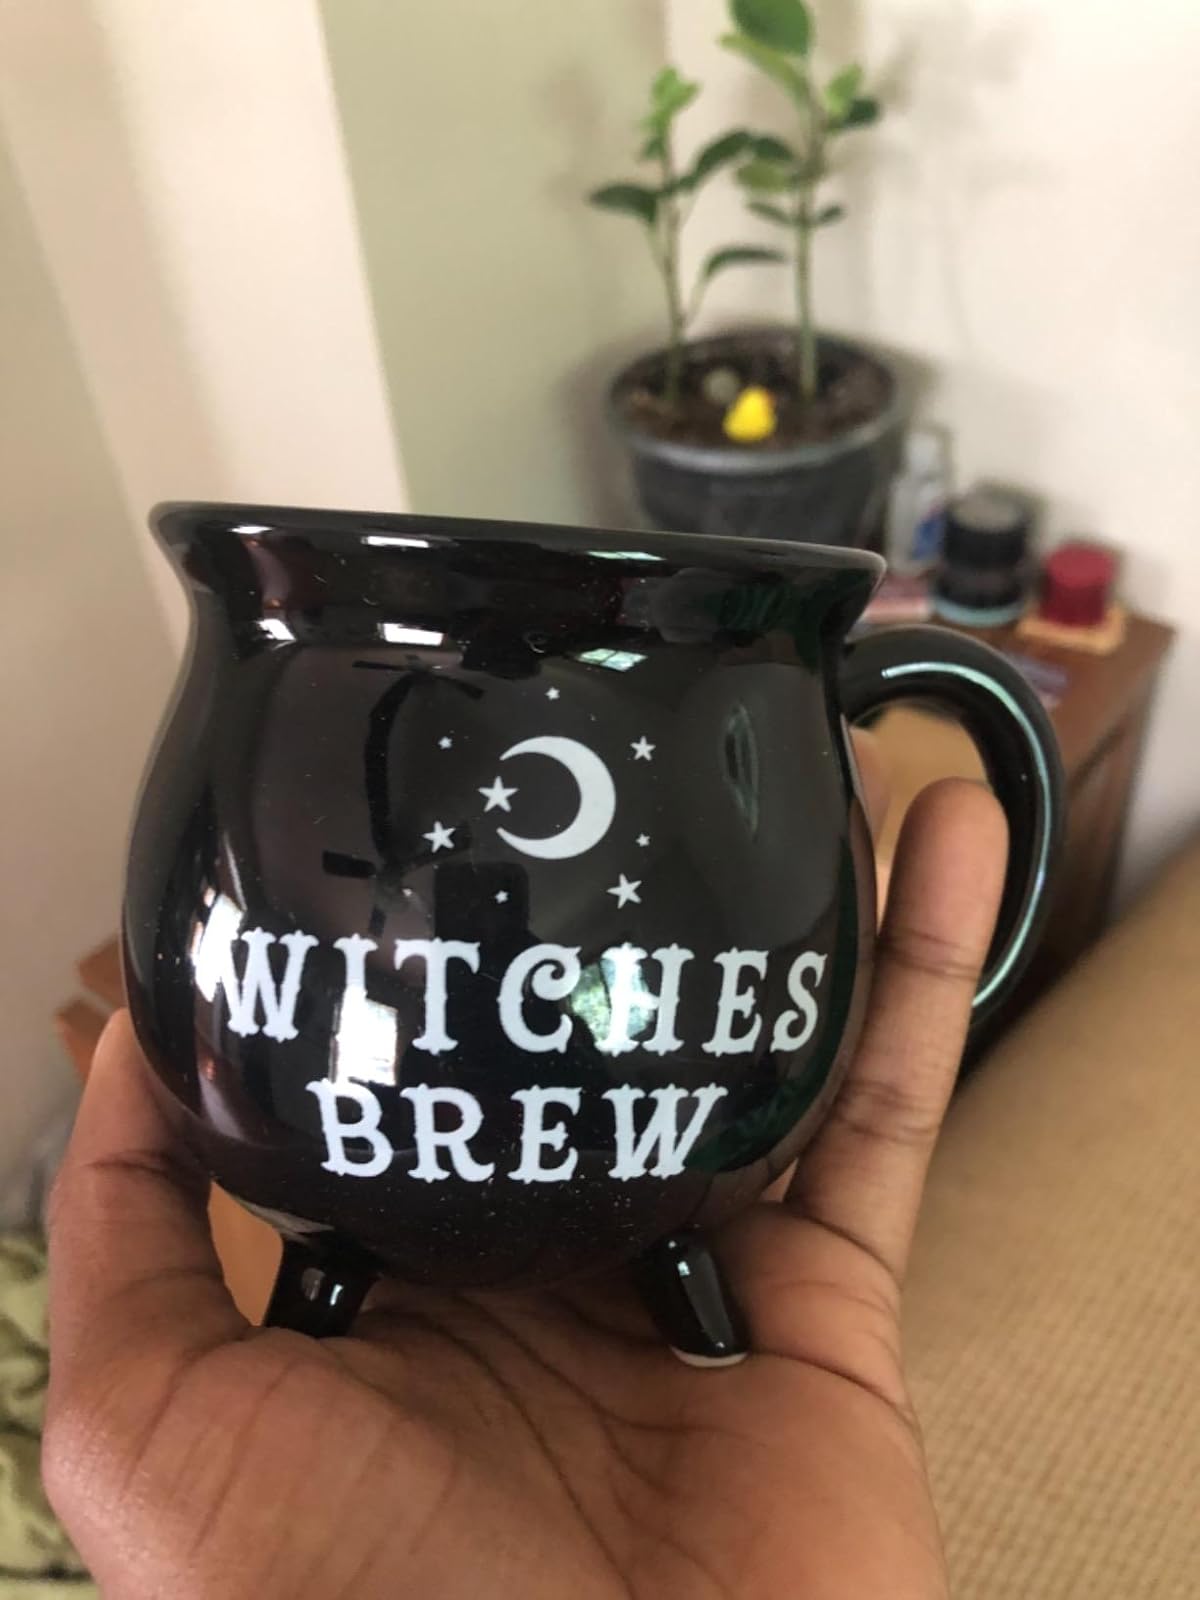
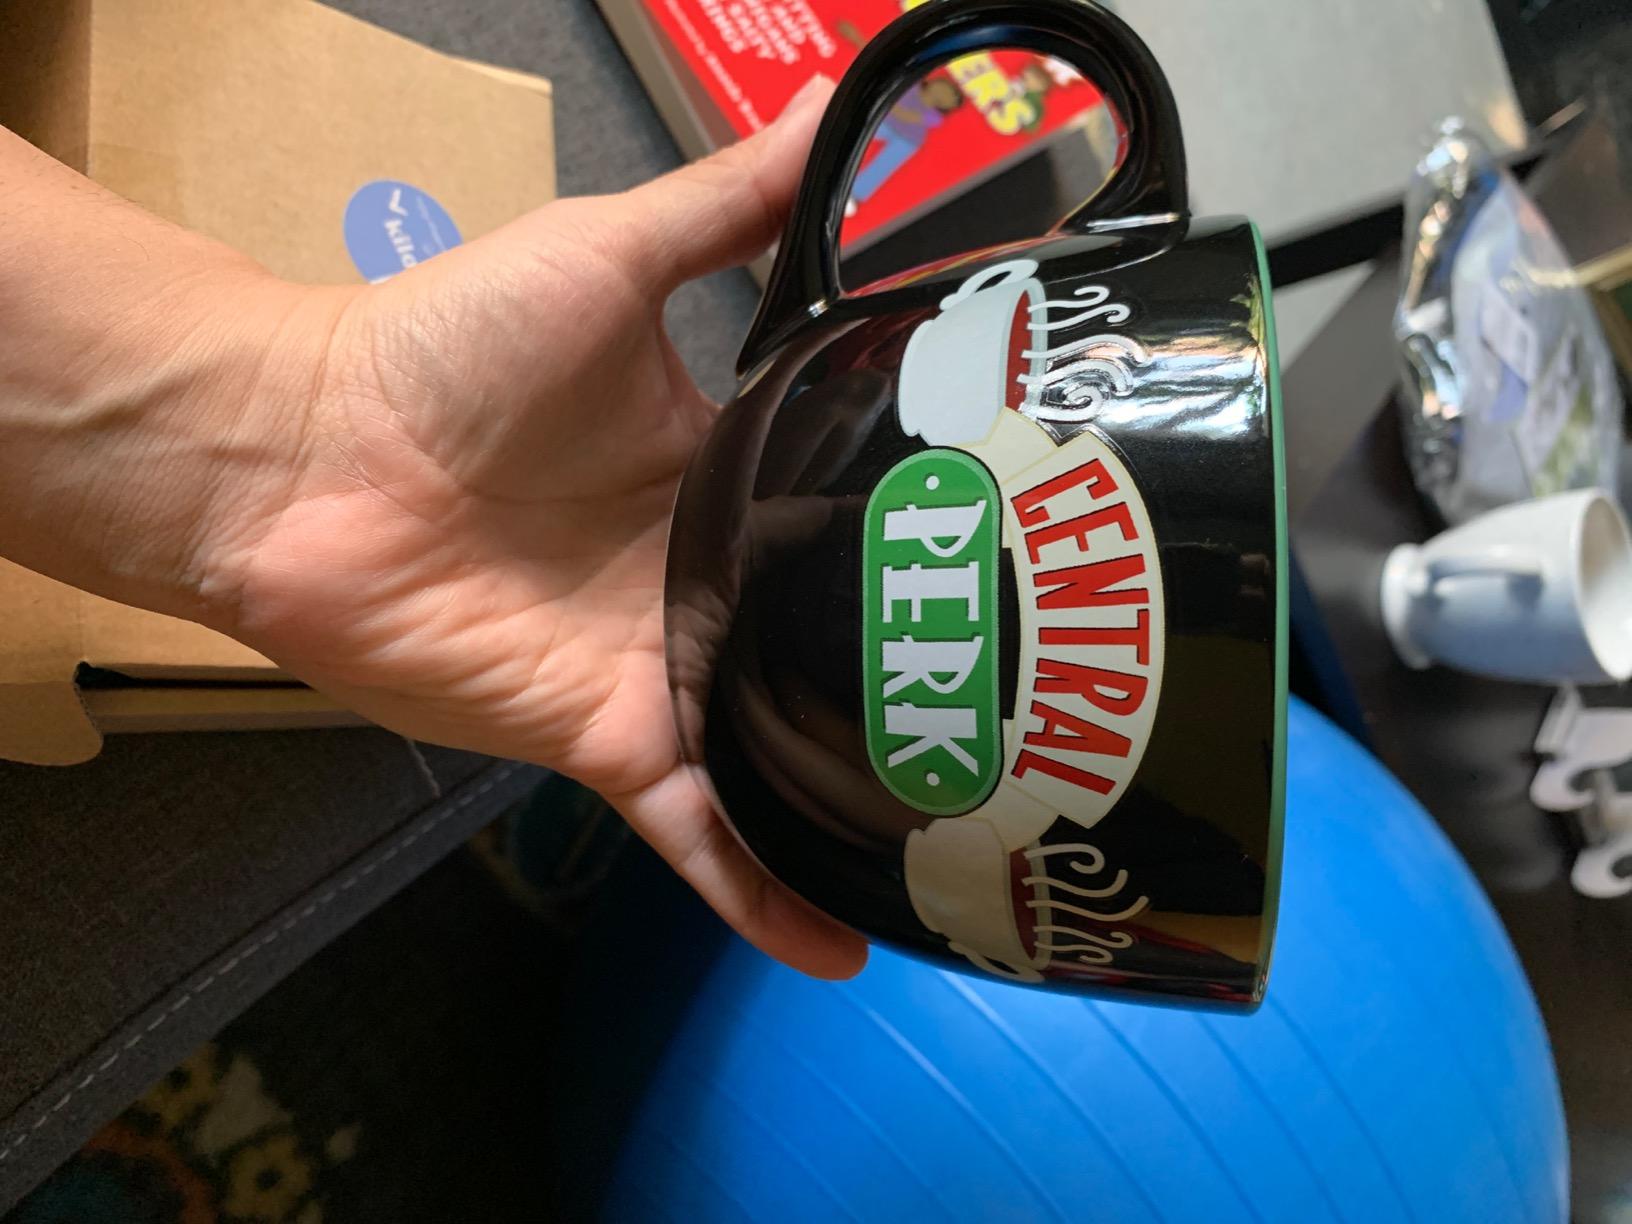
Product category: items_mug
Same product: no